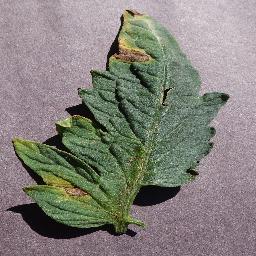
Label: Tomato___Early_blight